Carrasco, Montevideo

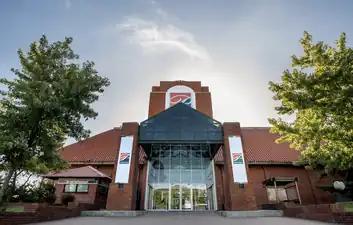
Portones Shopping, shopping mall opened in 1994.

Carrasco is a "barrio" (neighbourhood or district) in Montevideo, Uruguay. Located on the city's southeast coast, the barrio was originally an elegant seaside resort. It eventually became the city's most exclusive suburb and is regarded as one of the city's most expensive neighbourhoods. It features a wide range of architectural styles.